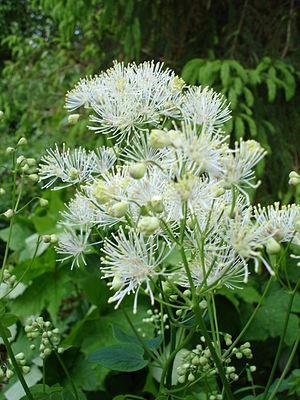
Le Pigamon à feuilles d'ancolie, également appelé Colombine panachée ou Colombine plumeuse, est une plante herbacée vivace du genre Thalictrum et de la famille des Renonculacées.